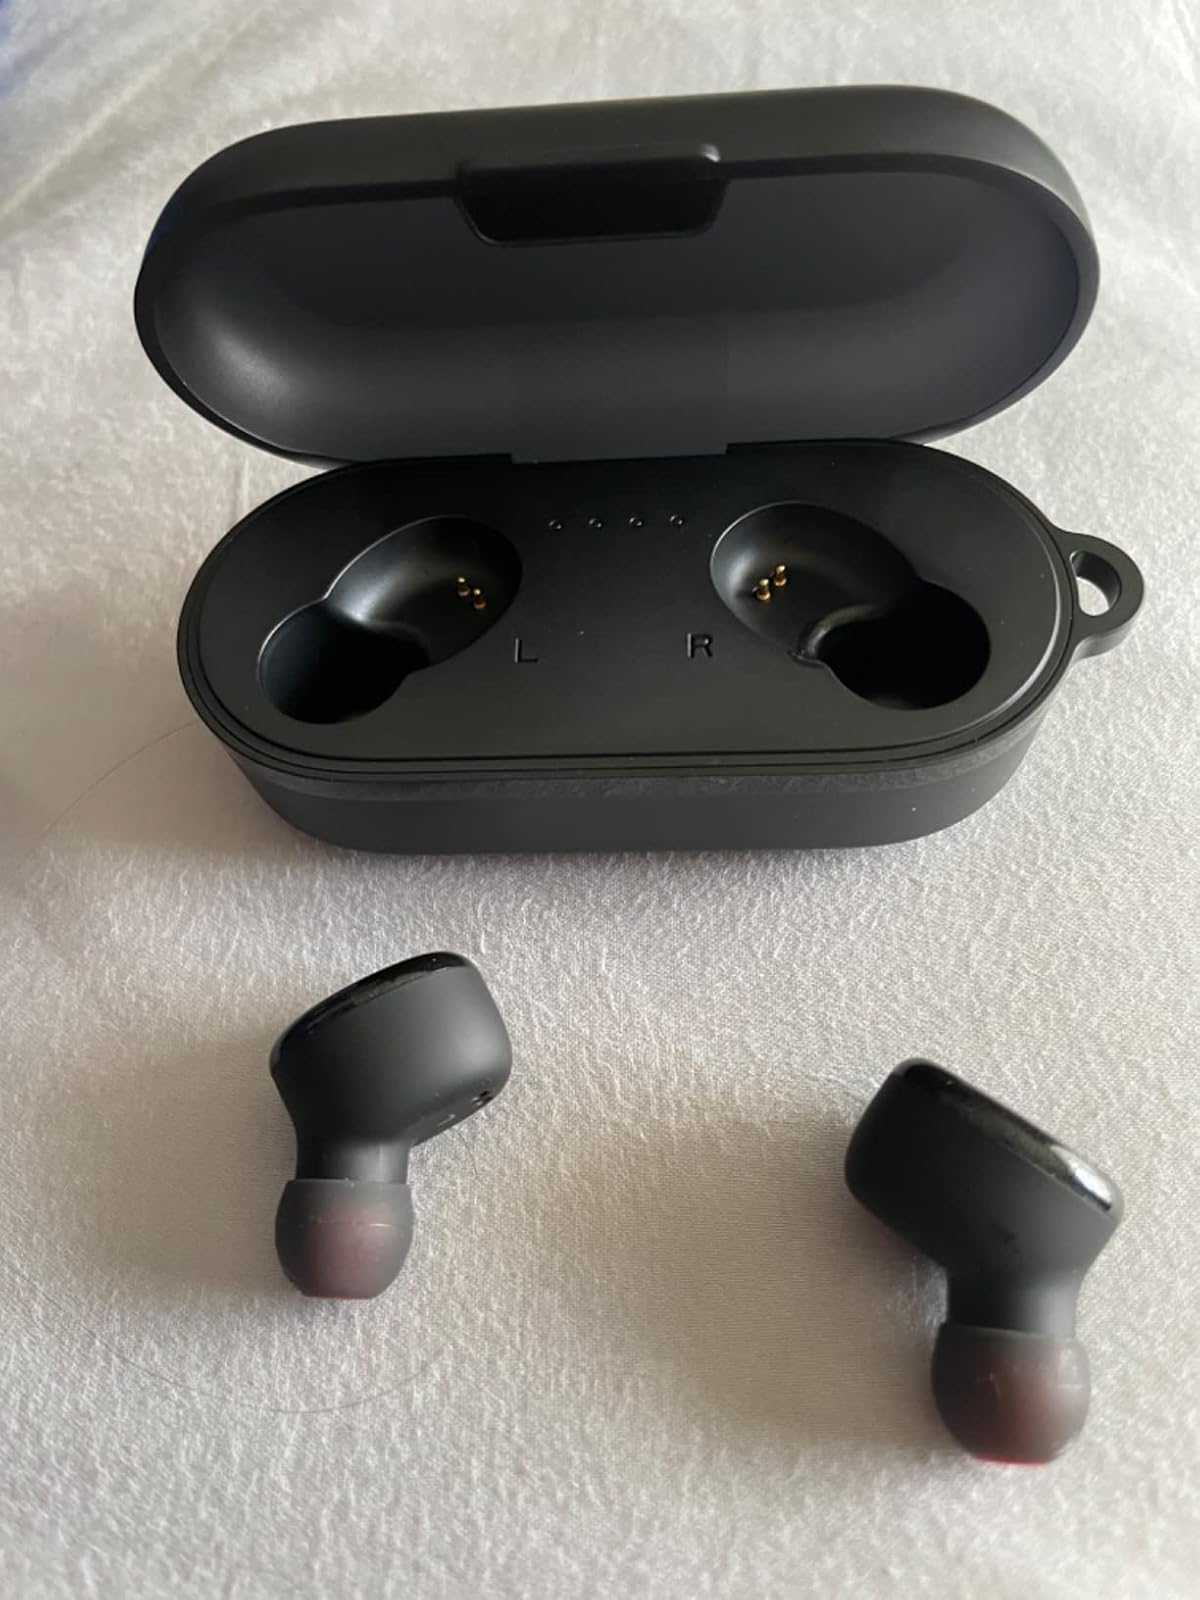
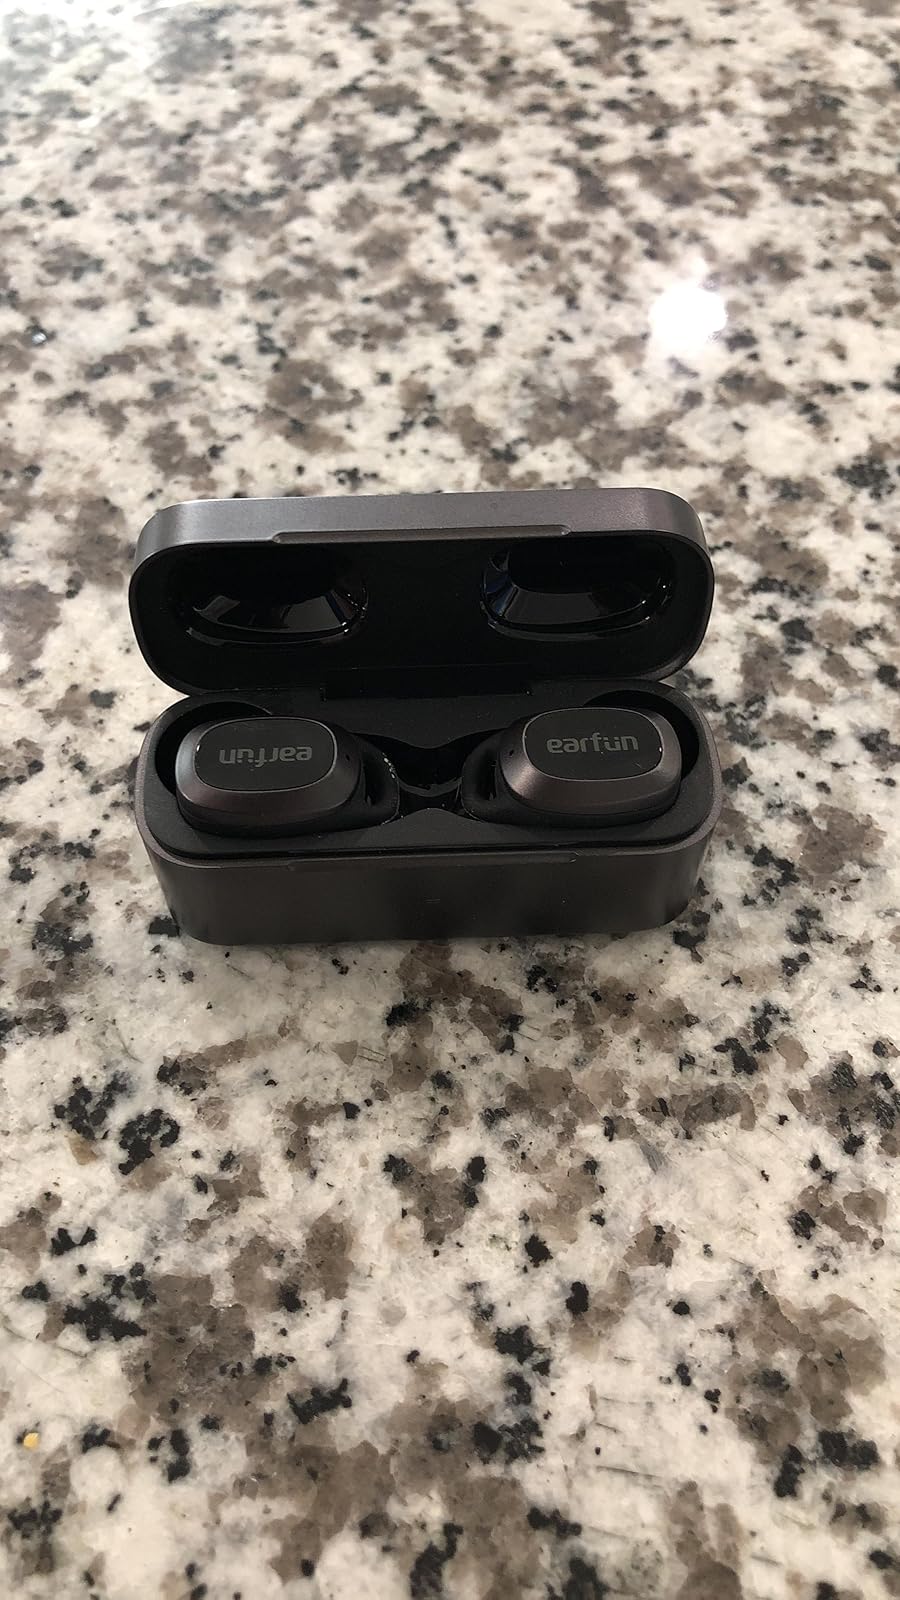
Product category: earbuds
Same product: no